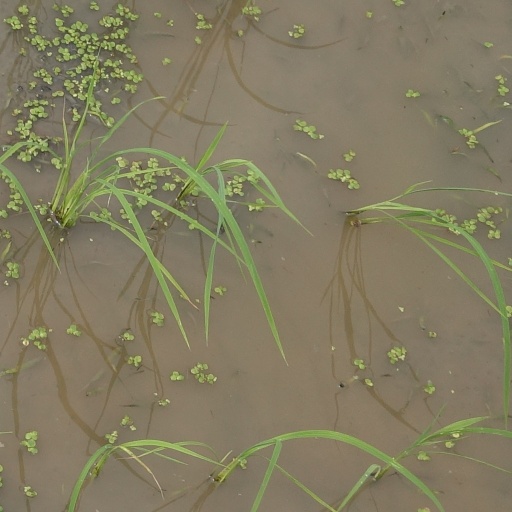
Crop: rice